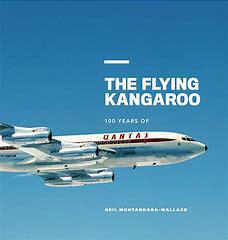
Brand: KangaROOS
Model: 100